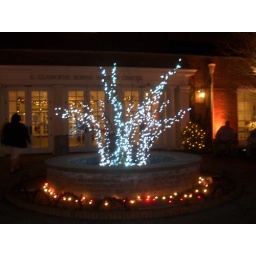
lit tree emulating water in a fountain